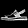
Label: Sandal